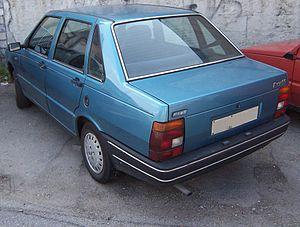
La Fiat Duna était une automobile fabriquée par le constructeur italien Fiat pour le marché d'Amérique du Sud dans ses usines du Brésil à partir d'avril 1985 et d'Argentine en mars 1989.